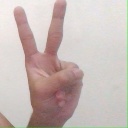
अक्षर: क